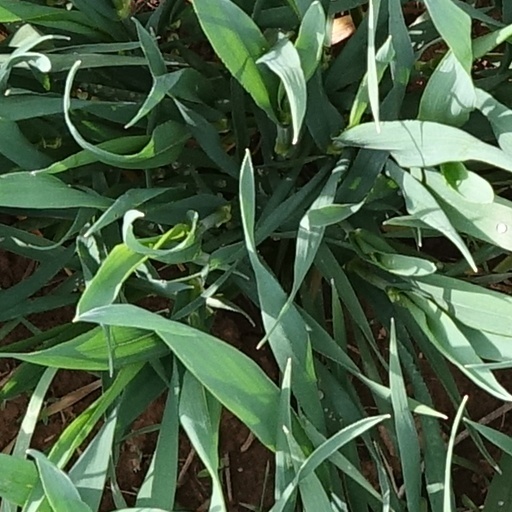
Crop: wheat